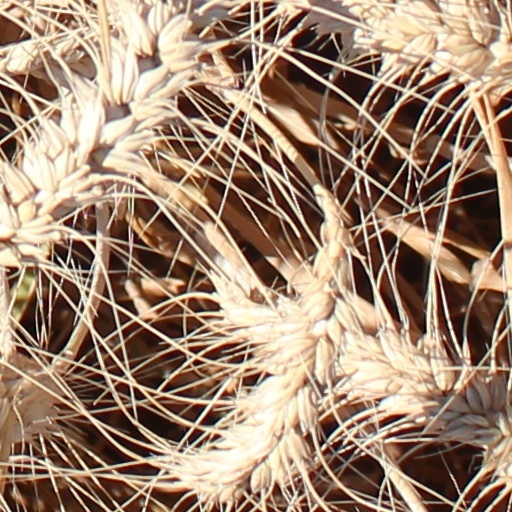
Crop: wheat